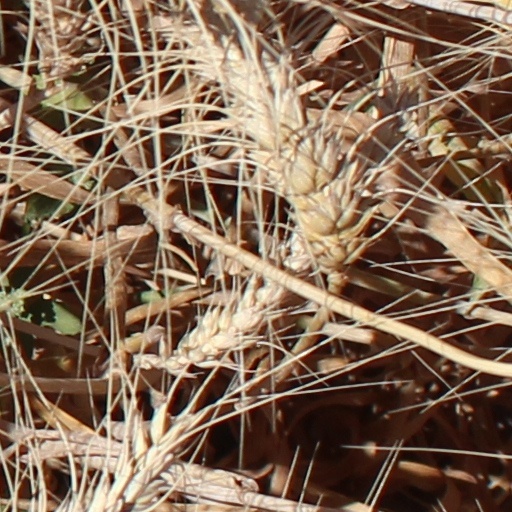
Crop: wheat